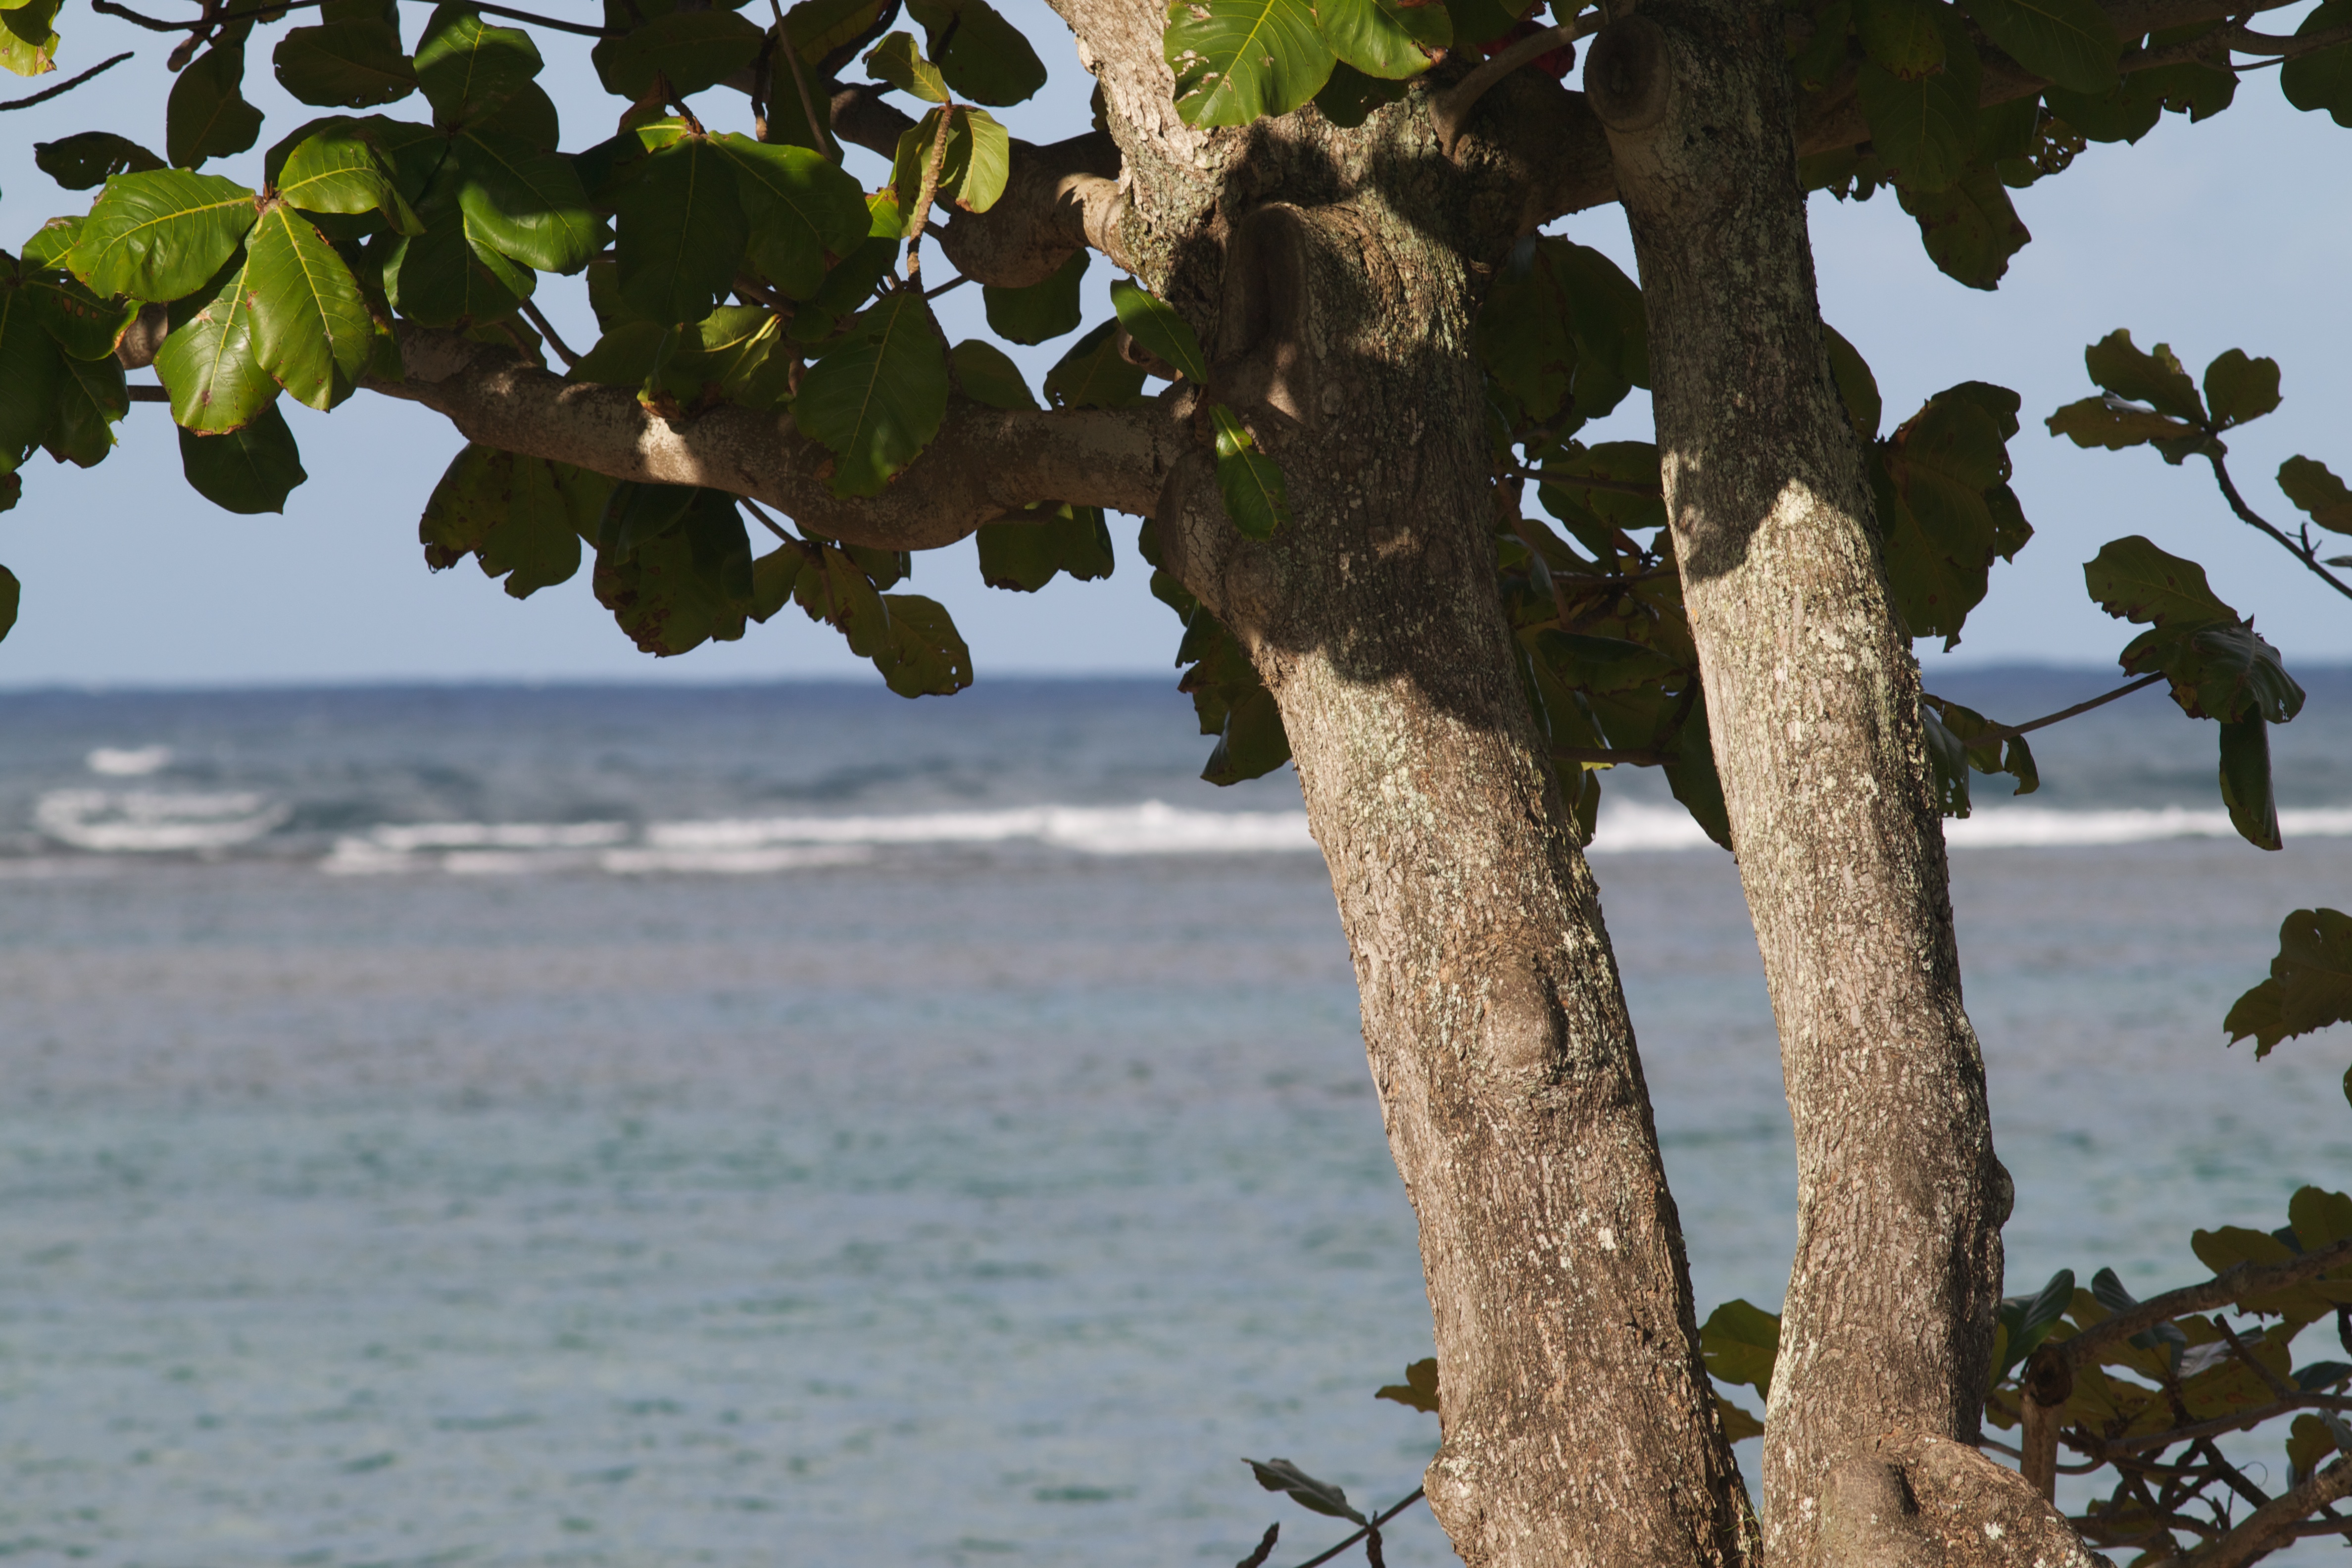
tree, branch, plant, leaf, flower, hawaiikauai, woody plant